Pontifical Gregorian University

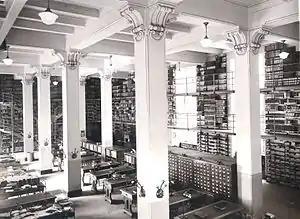
Gregorian library, 1930

Today the Gregorian University has some 2750 students from over 150 countries. About 70% of the students are foreign nationals, with Most students are priests, seminarians, and members of religious orders. After the Second Vatican Council, the first women to earn doctoral degrees at the university were Sandra Schneiders, IHM, and Mary Milligan, RSHM. Both graduates became authorities in New Testament theology and Christian Spirituality.